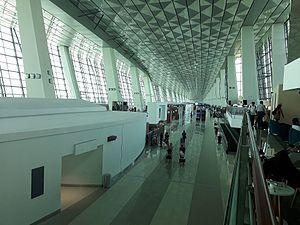
L'aéroport international Soekarno-Hatta est le principal aéroport de Jakarta, la capitale de l'Indonésie.